Samuel Beatty (general)

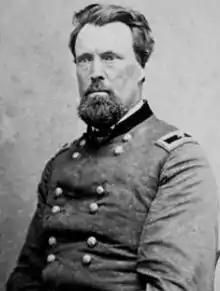
Samuel Beatty

Samuel Beatty (December 16, 1820 – May 26, 1885) was an American soldier, sheriff, and farmer from Ohio. He was a brigadier general in the Union Army during the American Civil War. In 1866, he was awarded the brevet grade of major general of volunteers.